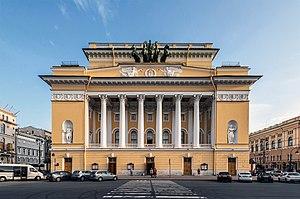
Saint-Pétersbourg /sɛ̃.pe.tɛʁs.buʁ/ est la deuxième plus grande ville de Russie par sa population, avec 5 281 579 habitants en 2017, après la capitale Moscou. Saint-Pétersbourg a le statut de ville d'importance fédérale. La ville est enclavée dans l'oblast de Léningrad, mais en est administrativement indépendante. Elle est située dans le Nord-Ouest du pays sur le delta de la Neva, au fond du golfe de Finlande, un espace maritime de la mer Baltique. Capitale de l'Empire russe de 1712 jusqu'en mars 1917, ainsi que de la Russie dirigée par les deux gouvernements provisoires entre mars et octobre 1917, Saint-Pétersbourg a conservé de cette époque un ensemble architectural unique. Deuxième port russe sur la mer Baltique après Primorsk, c'est aussi un centre majeur de l'industrie, de la recherche et de l'enseignement russe ainsi qu'un important centre culturel européen. Saint-Pétersbourg est la deuxième ville d'Europe par sa superficie et la cinquième par sa population.
Le théâtre Alexandrinski, dénommé officiellement aussi le théâtre dramatique académique national de Russie du nom de Pouchkine est le plus ancien théâtre dramatique de Russie. Il est situé à Saint-Pétersbourg, non loin de la Perspective Nevski au fond du square Ostrovsky où se dresse la statue de Catherine II de Russie.